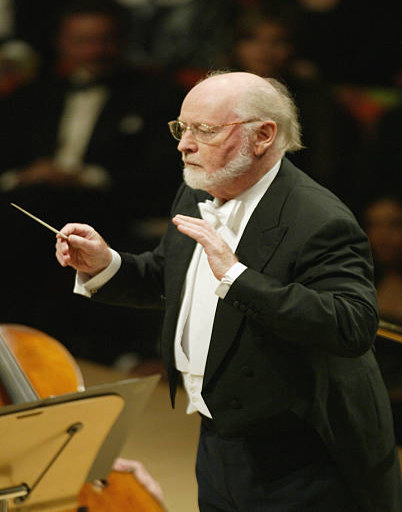
film score artist performs on stage at the opening gala , day of three .